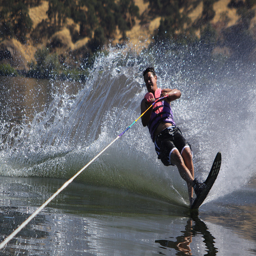
A man riding a ski board while holding onto a rope.
A man holding a rope and wearing a life jacket while water skiing.
The man in the life vest is currently water skiing.
Man water skiing behind a boat causing a large spray as he turns.
A man wearing a life vest goes water skiing.